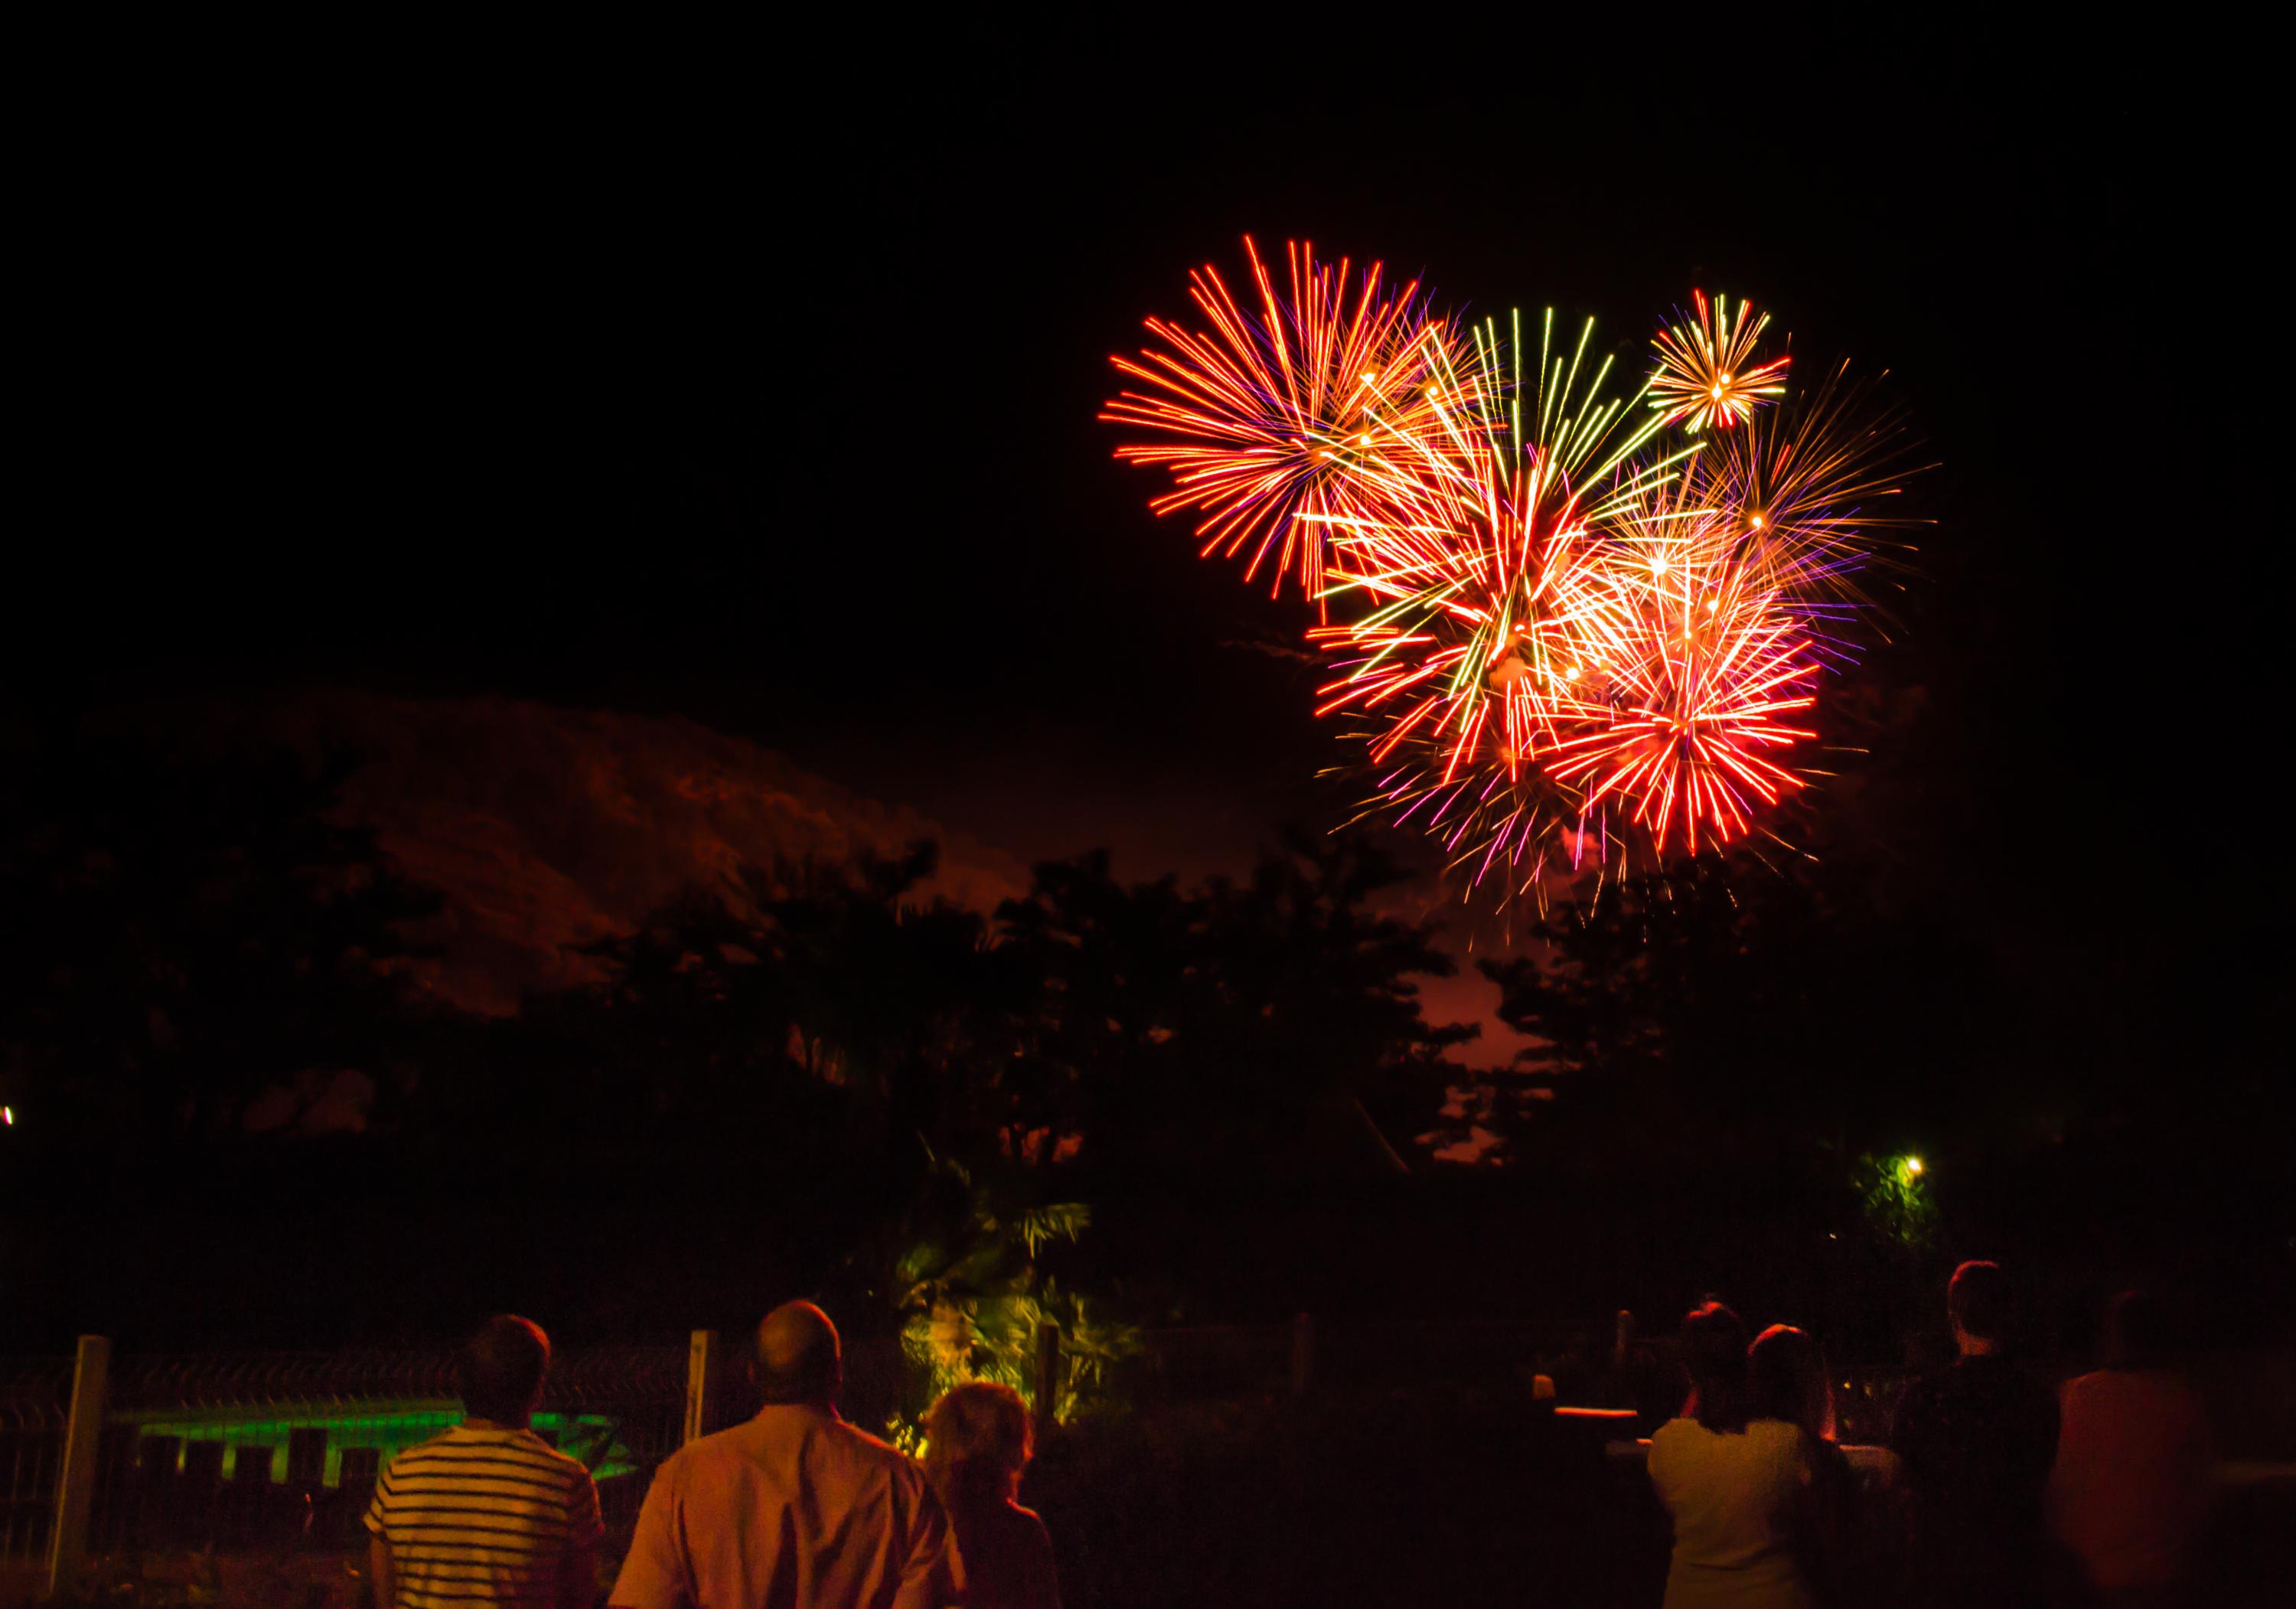
night, recreation, europe, nikon, fireworks, fete, feu, 14, artifice, nationale, event, nikkor, ruoms, juillet, nikond3100, ardeche, c uruyann, outdoor recreation